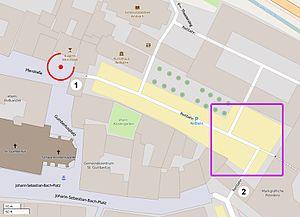
La carte montre que seules deux sorties effectivement utilisables et très étroites étaient disponibles. Par conséquent, dans une scène de panique de l'événement, il serait très probable et pour cette seule raison que même des blessures personnelles auraient eu lieu.